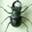
Label: beetle